Villaturiel

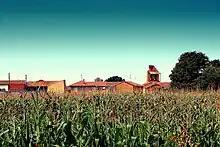
Villaturiel

Villaturiel is a municipality located in the province of León, Castile and León, Spain. According to the 2004 census (INE), the municipality had a population of 1,767 inhabitants.